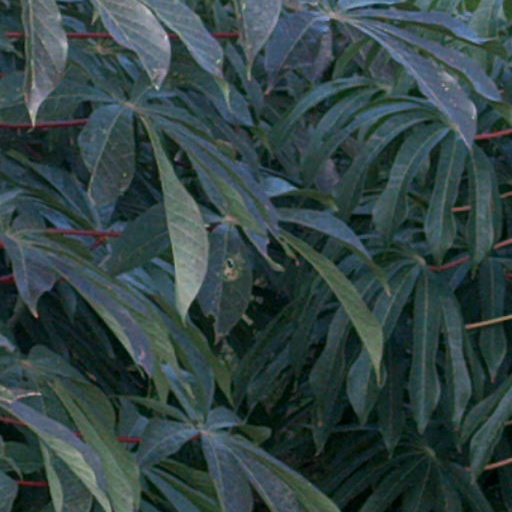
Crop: cassava